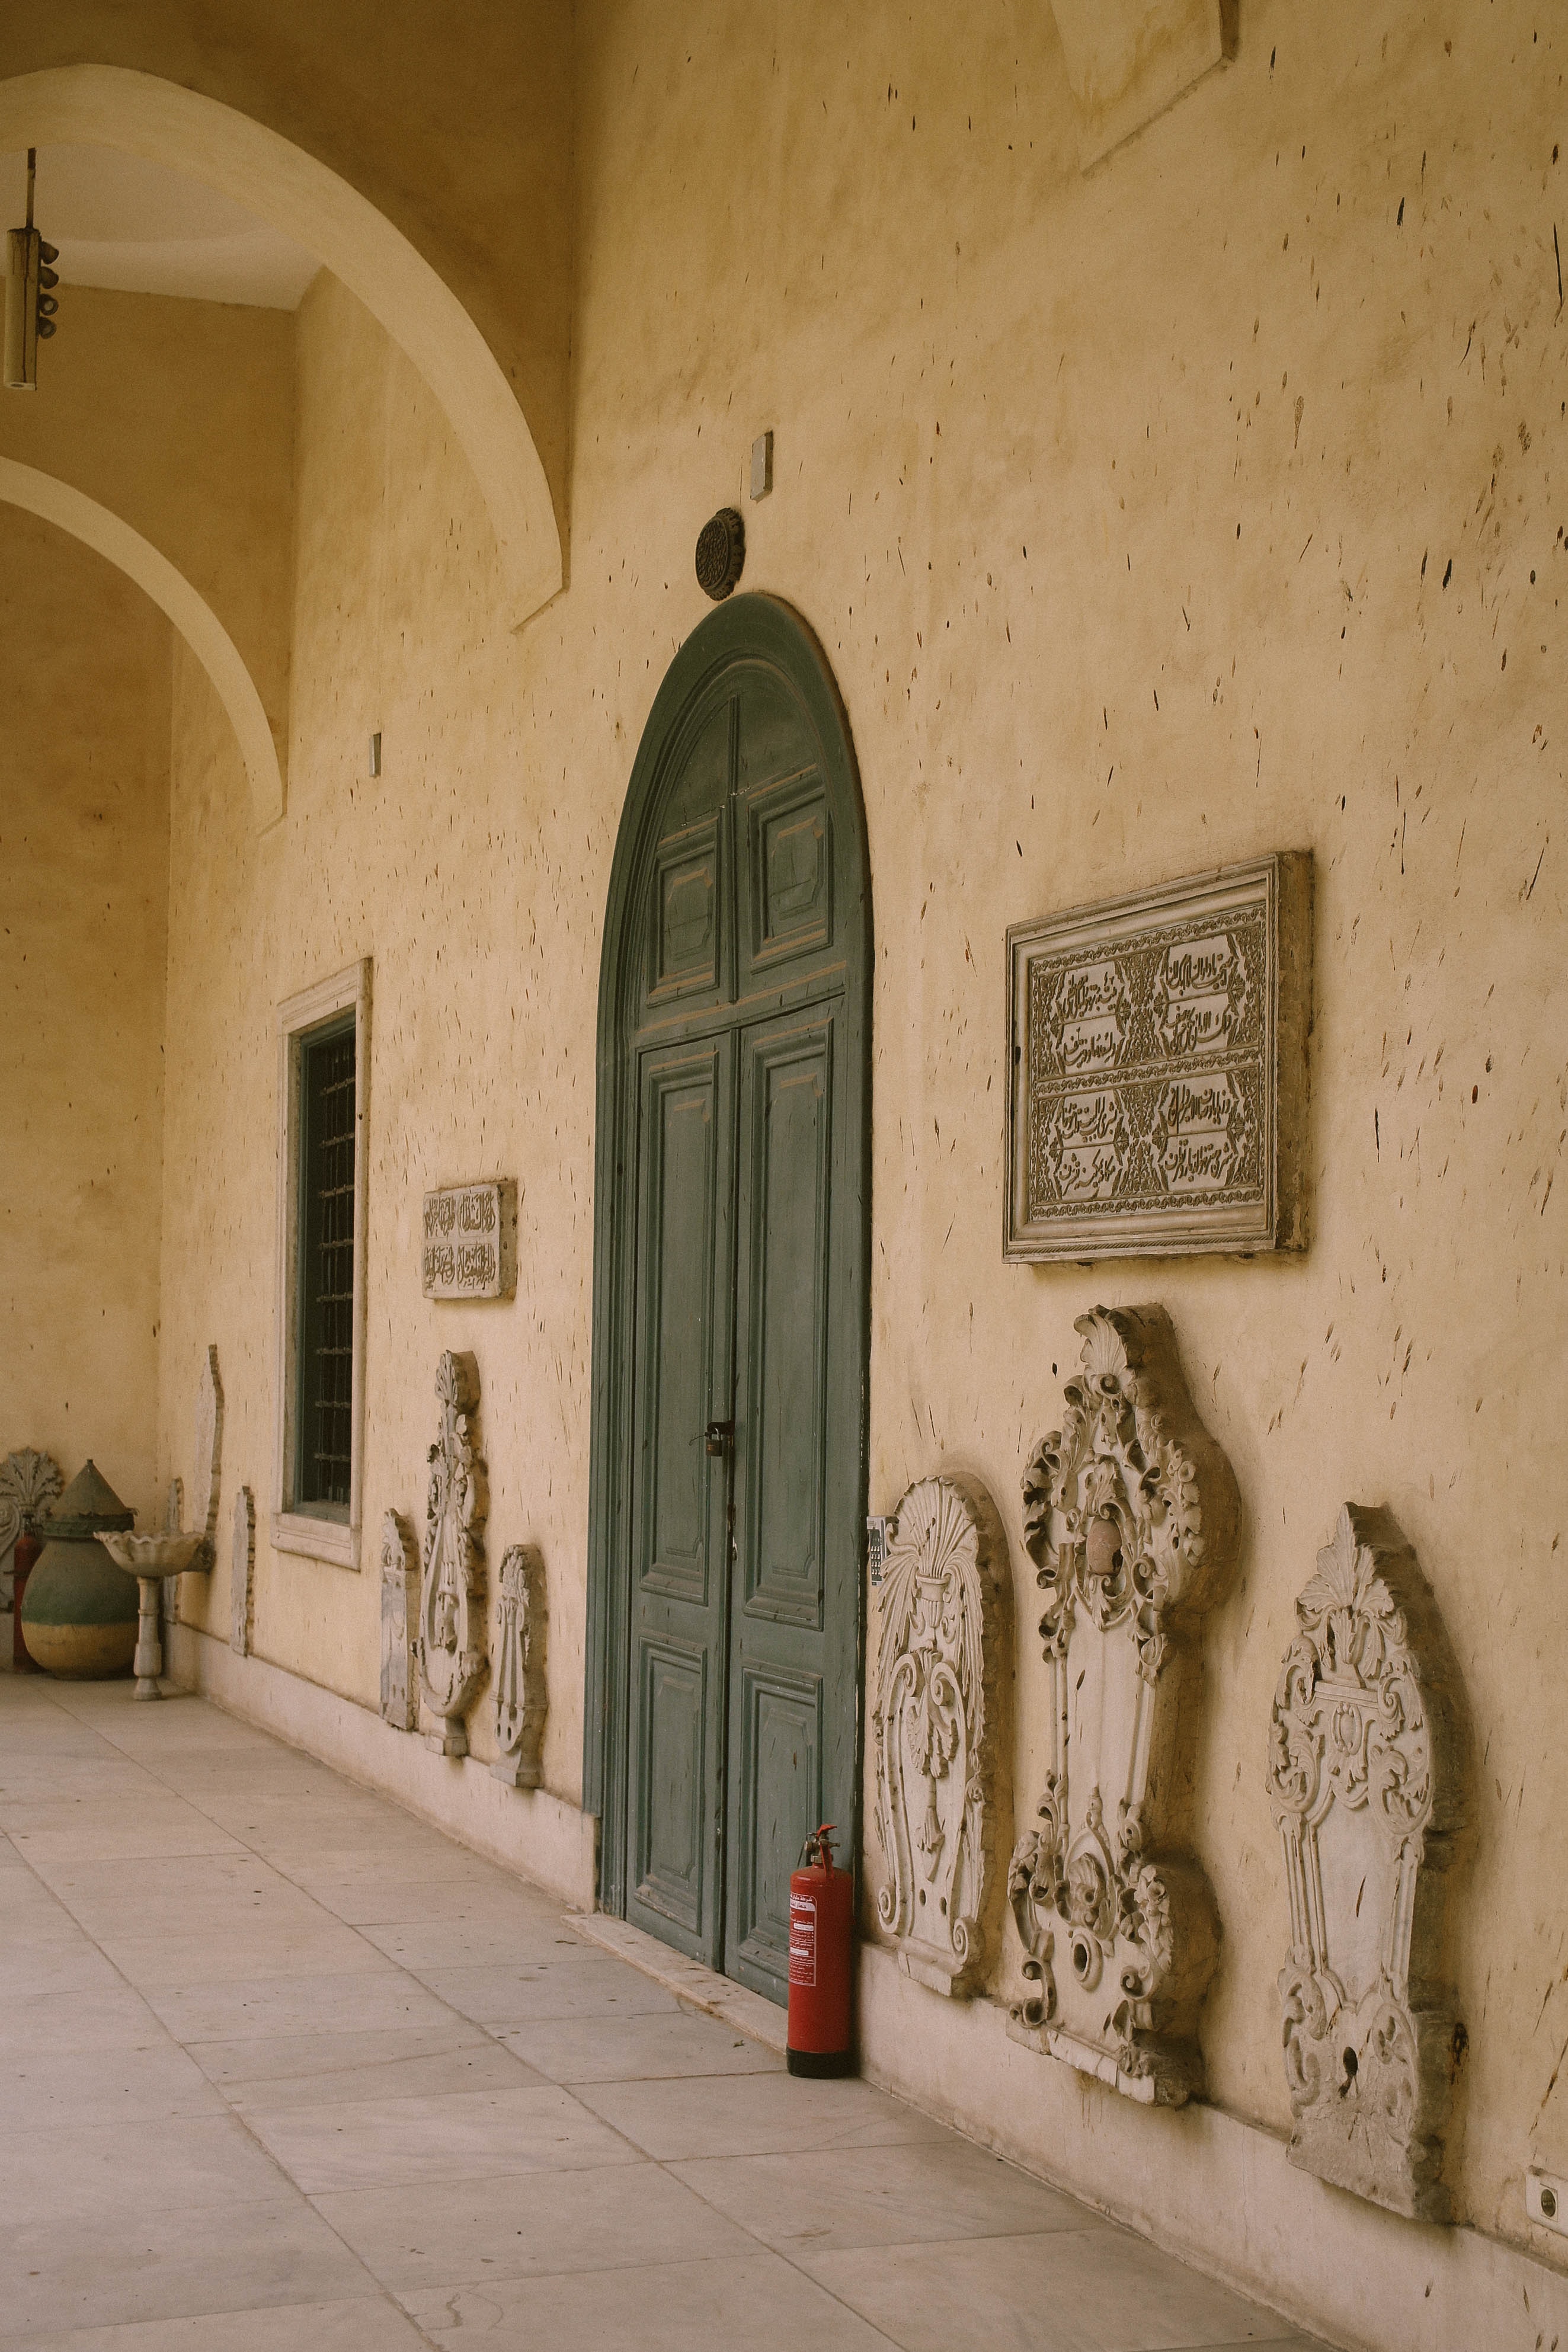
arch, wall, architecture, building, door, arcade, facade